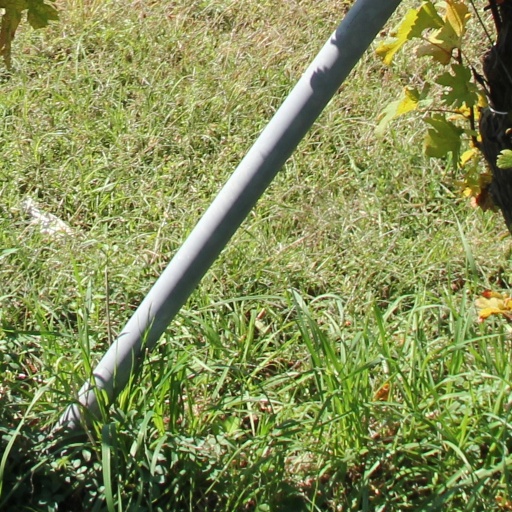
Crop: grape